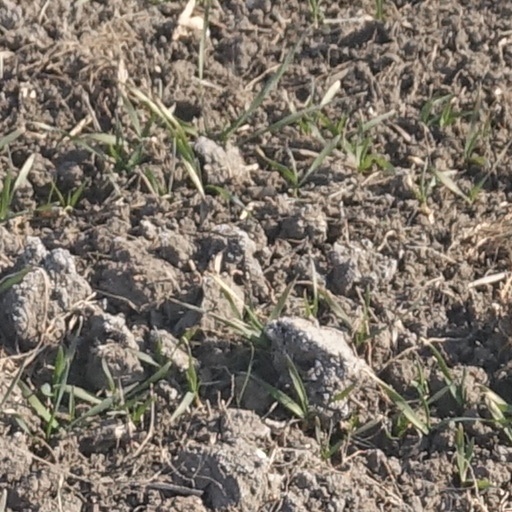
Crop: wheat